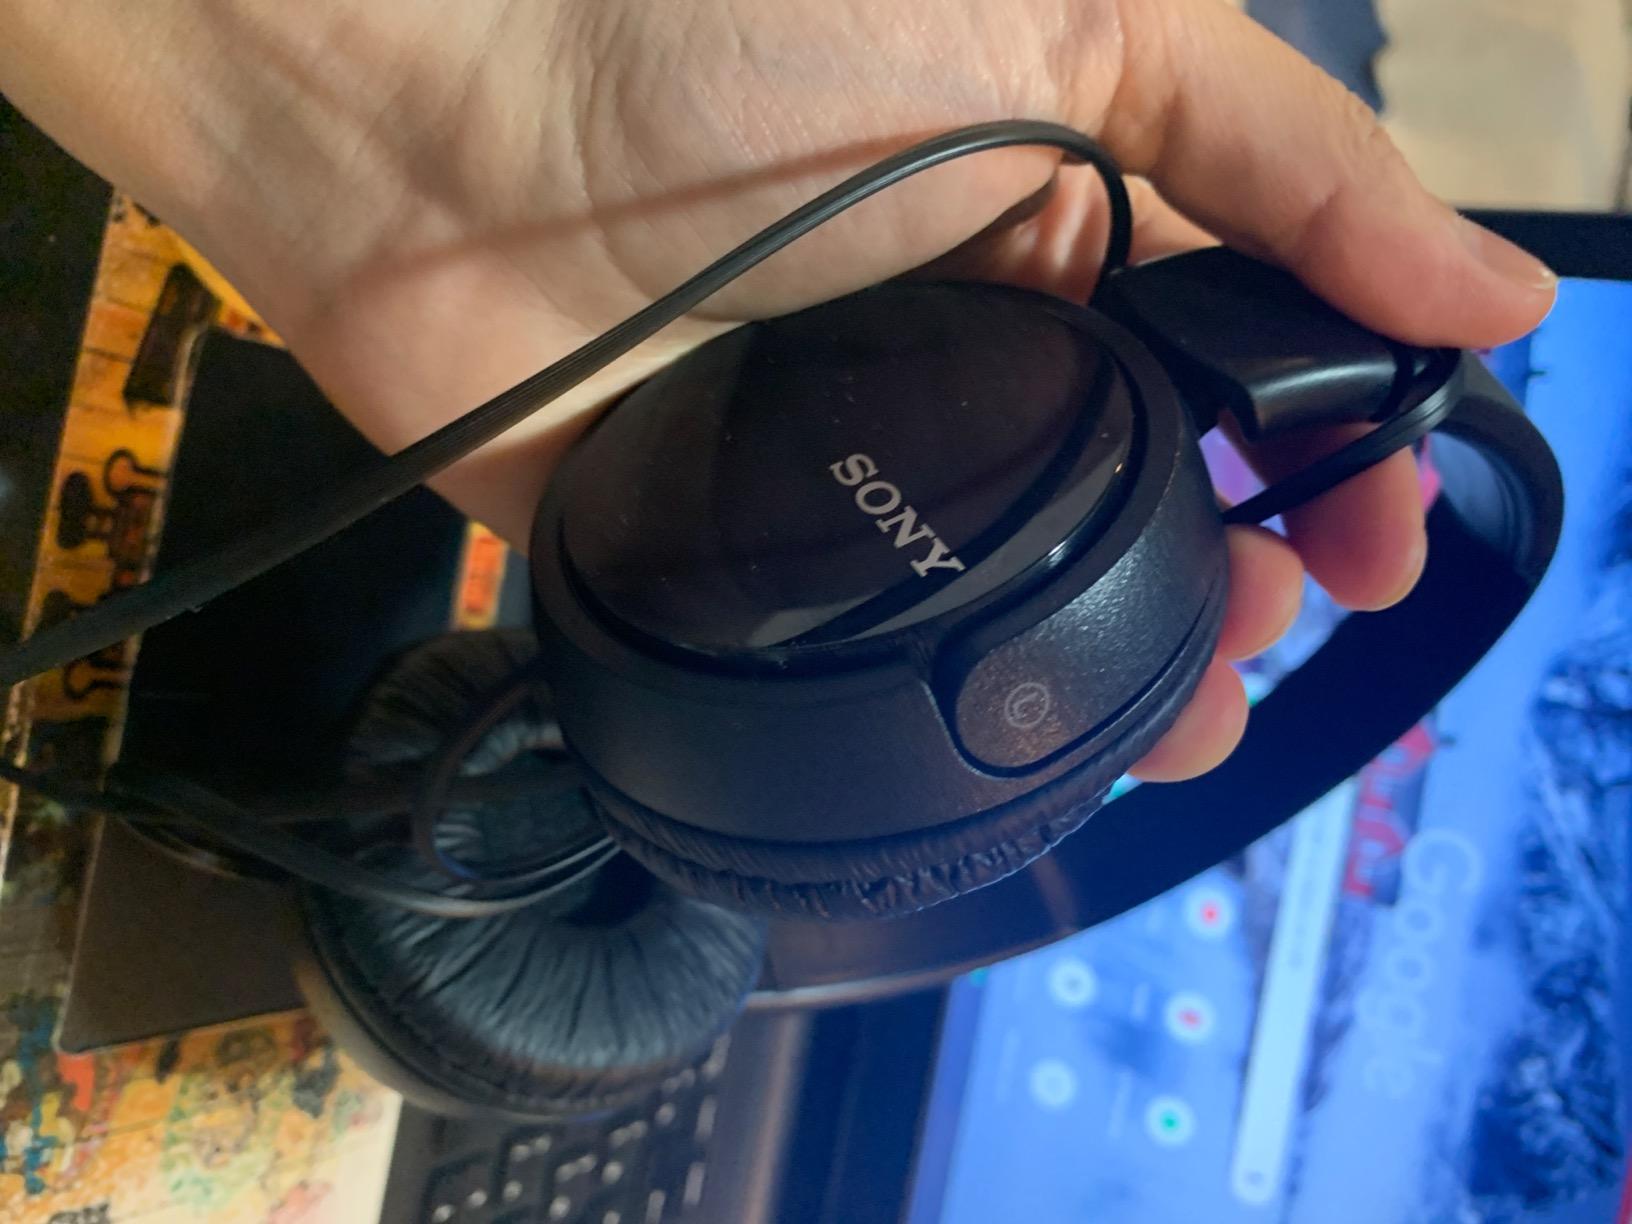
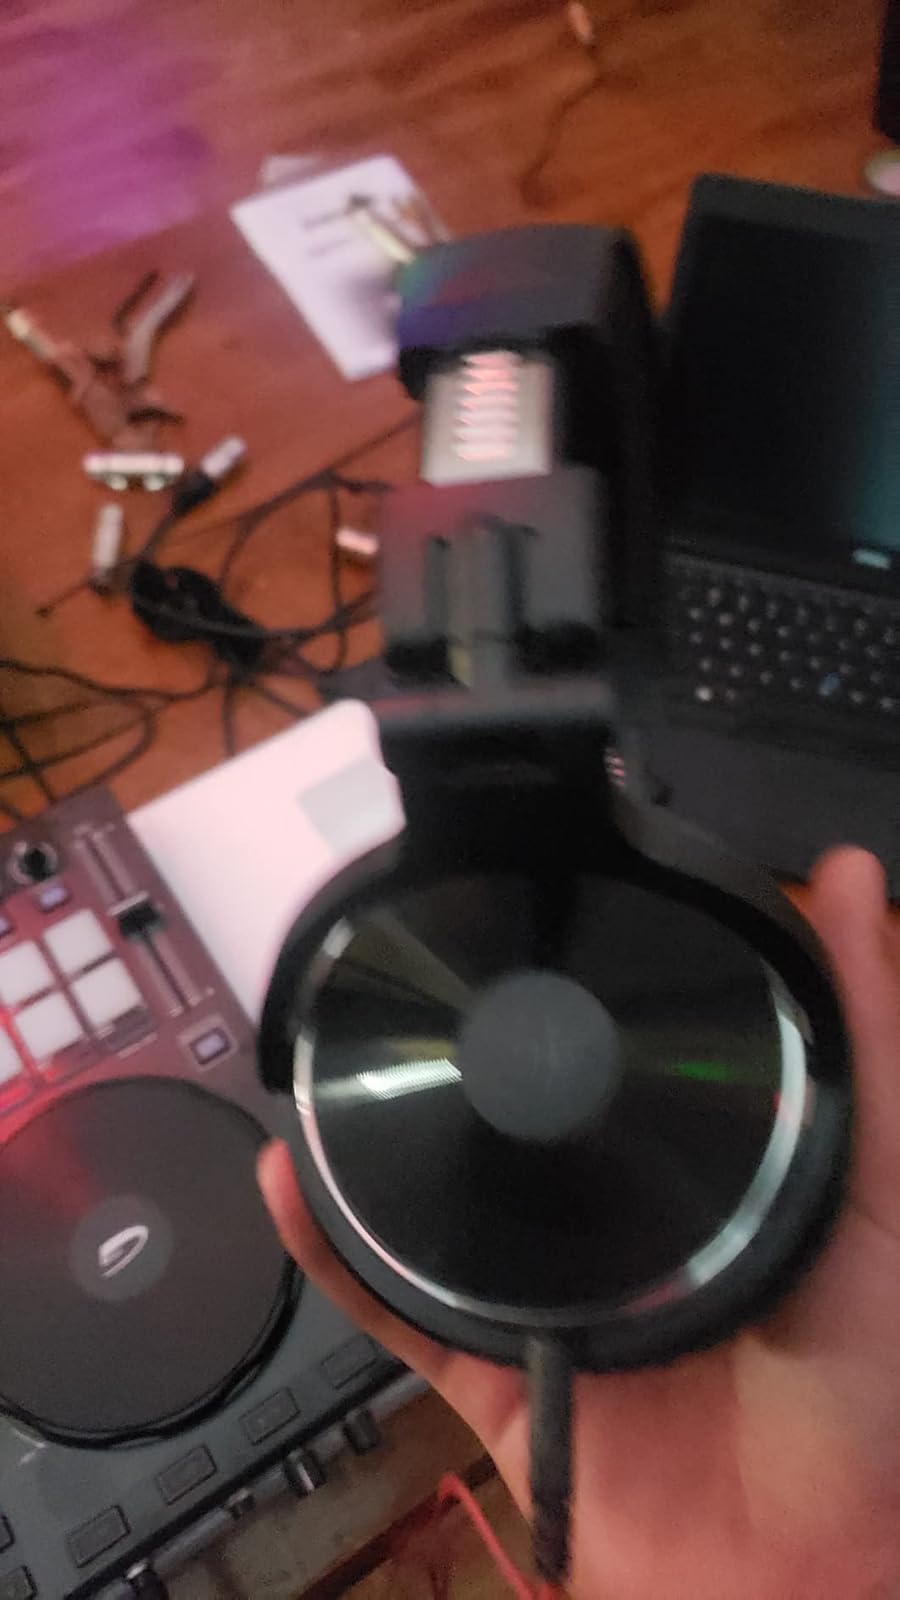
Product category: headphones
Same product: no